Montregard

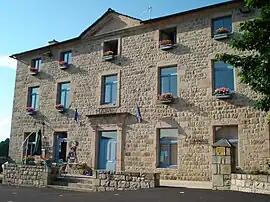
Town hall

Montregard is a commune in the Haute-Loire department in south-central France.